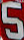
Number: 5